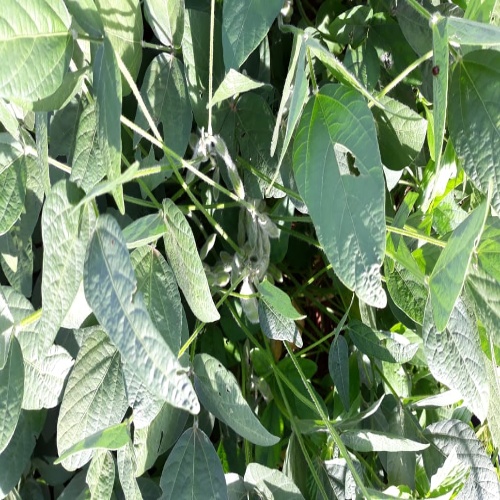
Label: Caterpillar